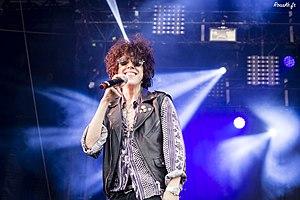
Laura Pergolizzi au Lollapalooza, juillet 2017, Paris
Laura Pergolizzi, dite LP, née le 18 mars 1981 à Huntington sur l'ile de Long Island, est une auteure-compositrice-interprète et musicienne américaine.